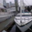
Label: ship